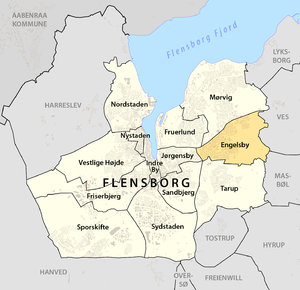
Engelsby
Engelsbys beliggenhed i Flensborg
Beliggendhed af Engelsby i Flensborg Kommune
Engelsby er en bydel i Flensborg. Bydelen ligger på halvøen Angel i det nordlige Tyskland i overgangszonen mellem det centrale Flensborg og det mere landbrugsprægede område i øst.